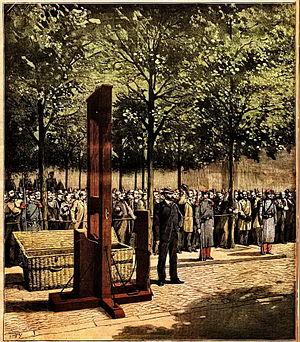
«
La guillotine est une machine de conception française, inspirée d’anciens modèles de machines à décapitation, et qui fut utilisée en France pour l’application officielle de la peine de mort par décapitation, puis dans certains cantons de Suisse, en Grèce, en Suède, en Belgique et en Allemagne. En France, une guillotine fonctionna à la prison des Baumettes pour la dernière fois en septembre 1977, et fut remisée définitivement, après l’abolition de la peine de mort en 1981, au Centre pénitentiaire de Marseille.